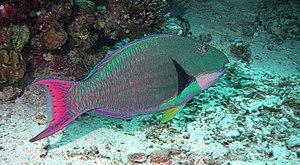
Cetoscarus bicolor, communément nommé Poisson-perroquet bicolore ou Poisson-perroquet à points rouges, est une espèce de poissons marins de la famille des Scaridae.